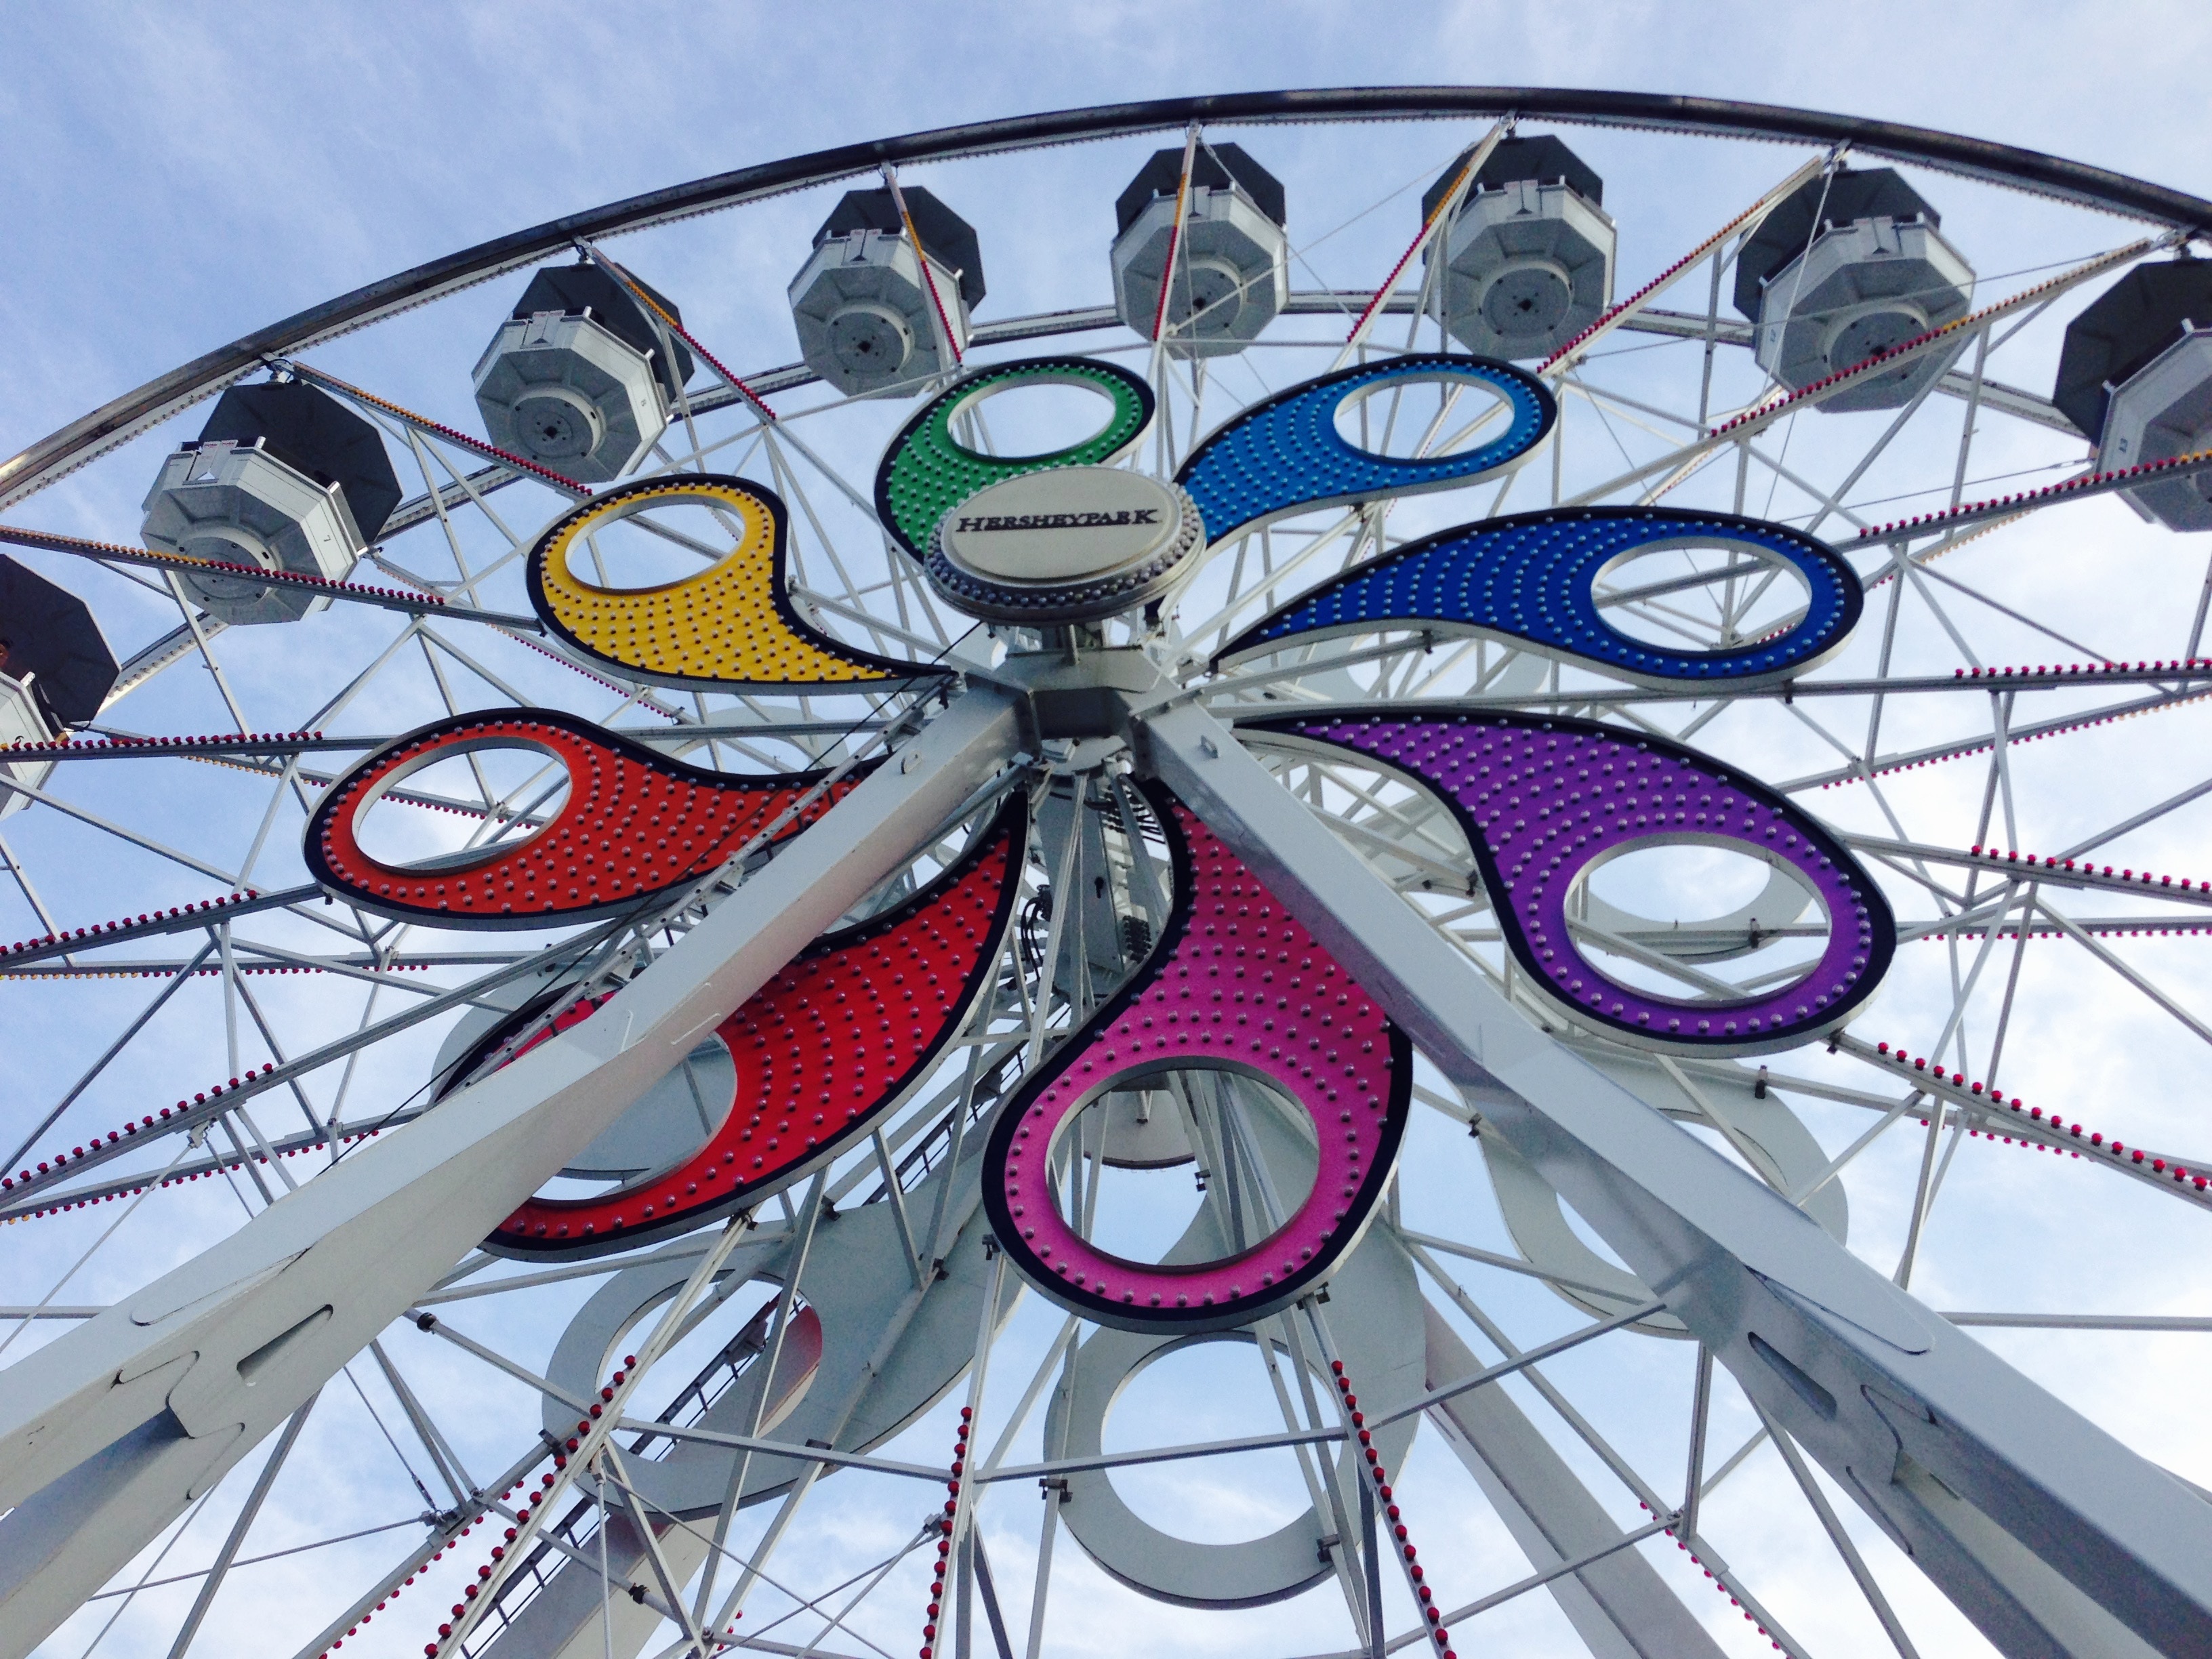
wheel, window, glass, travel, vehicle, ferris wheel, carnival, spoke, ride, circle, theme park, fairground, art, symmetry, rim, amusement, hershey, bicycle wheel